Annie Power

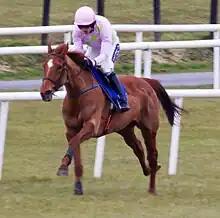
Annie Power at Fairyhouse in March 2013.

Annie Power (foaled 20 March 2008) is an Irish Thoroughbred racehorse. A National Hunt horse specialising in hurdle racing, she won fifteen of her seventeen races including the Johnstown Novice Hurdle, Irish Stallion Farms EBF Mares Novice Hurdle, Ascot Hurdle, Doncaster Mares' Hurdle and Mares Champion Hurdle. In 2016, she became the first mare for twenty two years to win the Champion Hurdle.